Naim NAIT

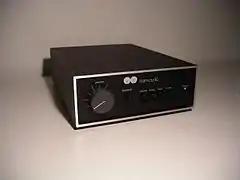
First-generation "chrome bumper" Naim NAIT

The Naim NAIT (acronym for "Naim Audio Integrated amplifier") is an integrated amplifier from the British hi-fi manufacturer, Naim Audio. The original NAIT is one of the most recognisable pieces of hi-fi equipment ever made. Hi-fi critic Lucio Cadeddu recognised its legendary status, referring to it as "one of the most controversial and famous integrated amps in the history of HiFi".